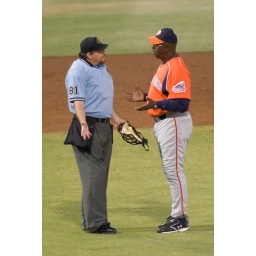
... but the umpires are standing by their call that the ball cleared the fence and then jumped back into the ball park.